Bell

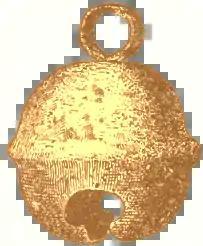
This copper bell was made by pre-Columbian North American natives.

The ancient Chinese bronze chime bells called bianzhong or zhong / zeng (鐘) were used as polyphonic musical instruments and some have been dated at between 2000 and 3600 years old. Tuned bells have been created and used for musical performance in many cultures but "Zhong" are unique among all other types of cast bells in several respects and they rank among the highest achievements of Chinese bronze casting technology. However, the remarkable secret of their design and the method of casting—known only to the Chinese in antiquity—was lost in later generations and was not fully rediscovered and understood until the 20th century.